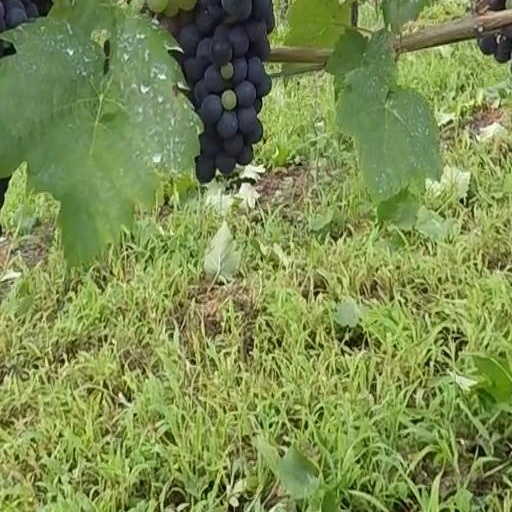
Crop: grape